Alappuzha

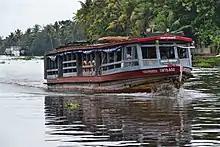
Public water transport organised by Kerala State Transport Agency for long-distance transport within the back waters of Kerala (India)

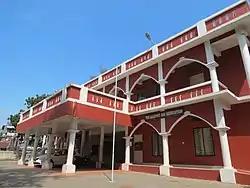
Alleppey Bar Association

There are eight state highways in Alappuzha district, of which three of them originates from Alappuzha town. State Highway 11 starts from Kalarcode and ends at Perunna. This highway is locally known as AC road (Alappuzha-Changanassery road) and it covers a distance of 24.2 km. It is an important road which connects Alappuzha town with Kottayam district. Stateway High 40 is an interstate highway in Alappuzha district which connects Alappuzha town with Madurai in Tamil Nadu. It is the only interstate highway in Alappuzha district. State Highway 66 originates from Alappuzha town and terminates at Thoppumpady.